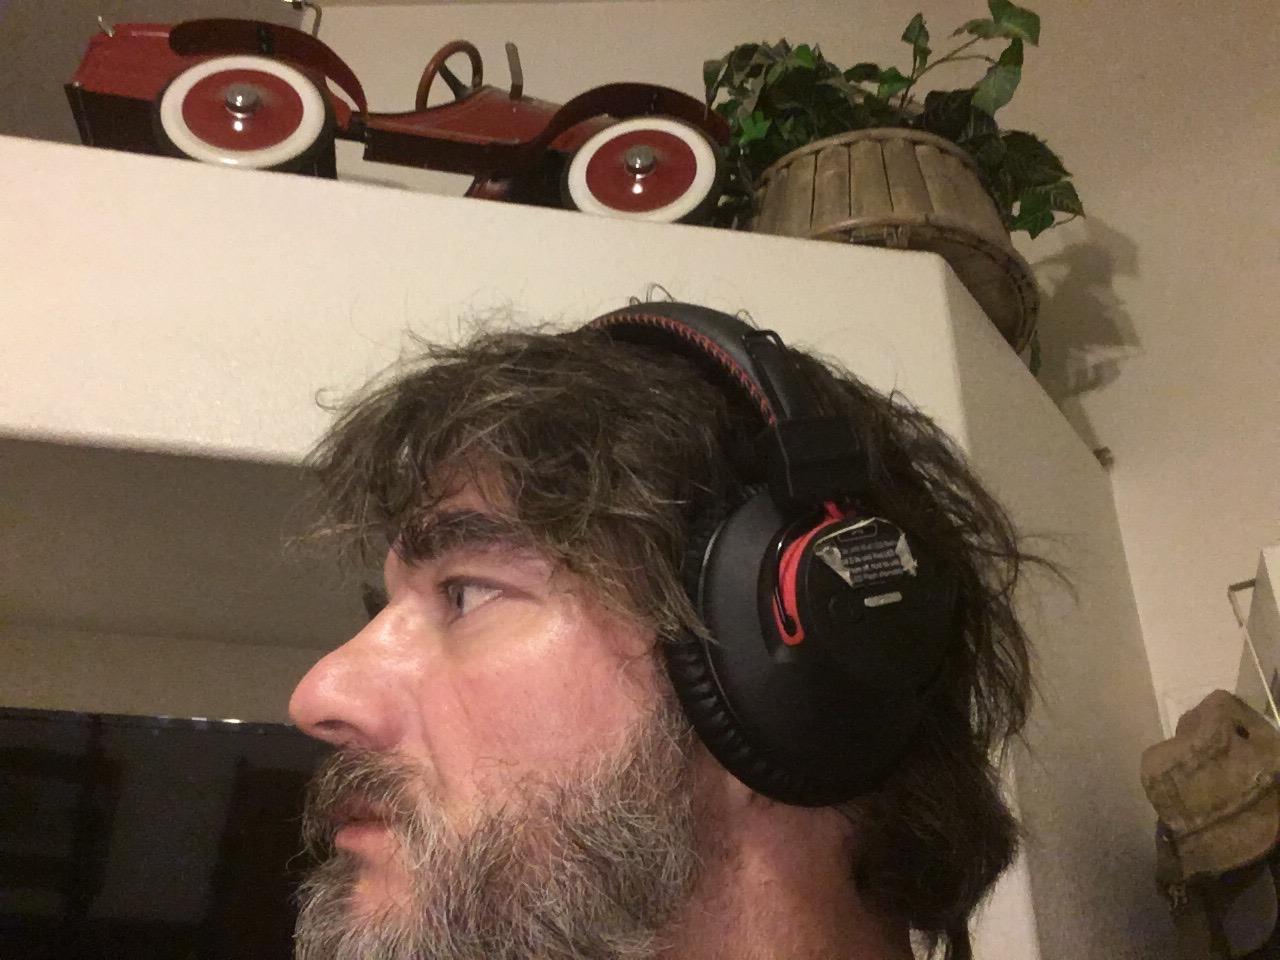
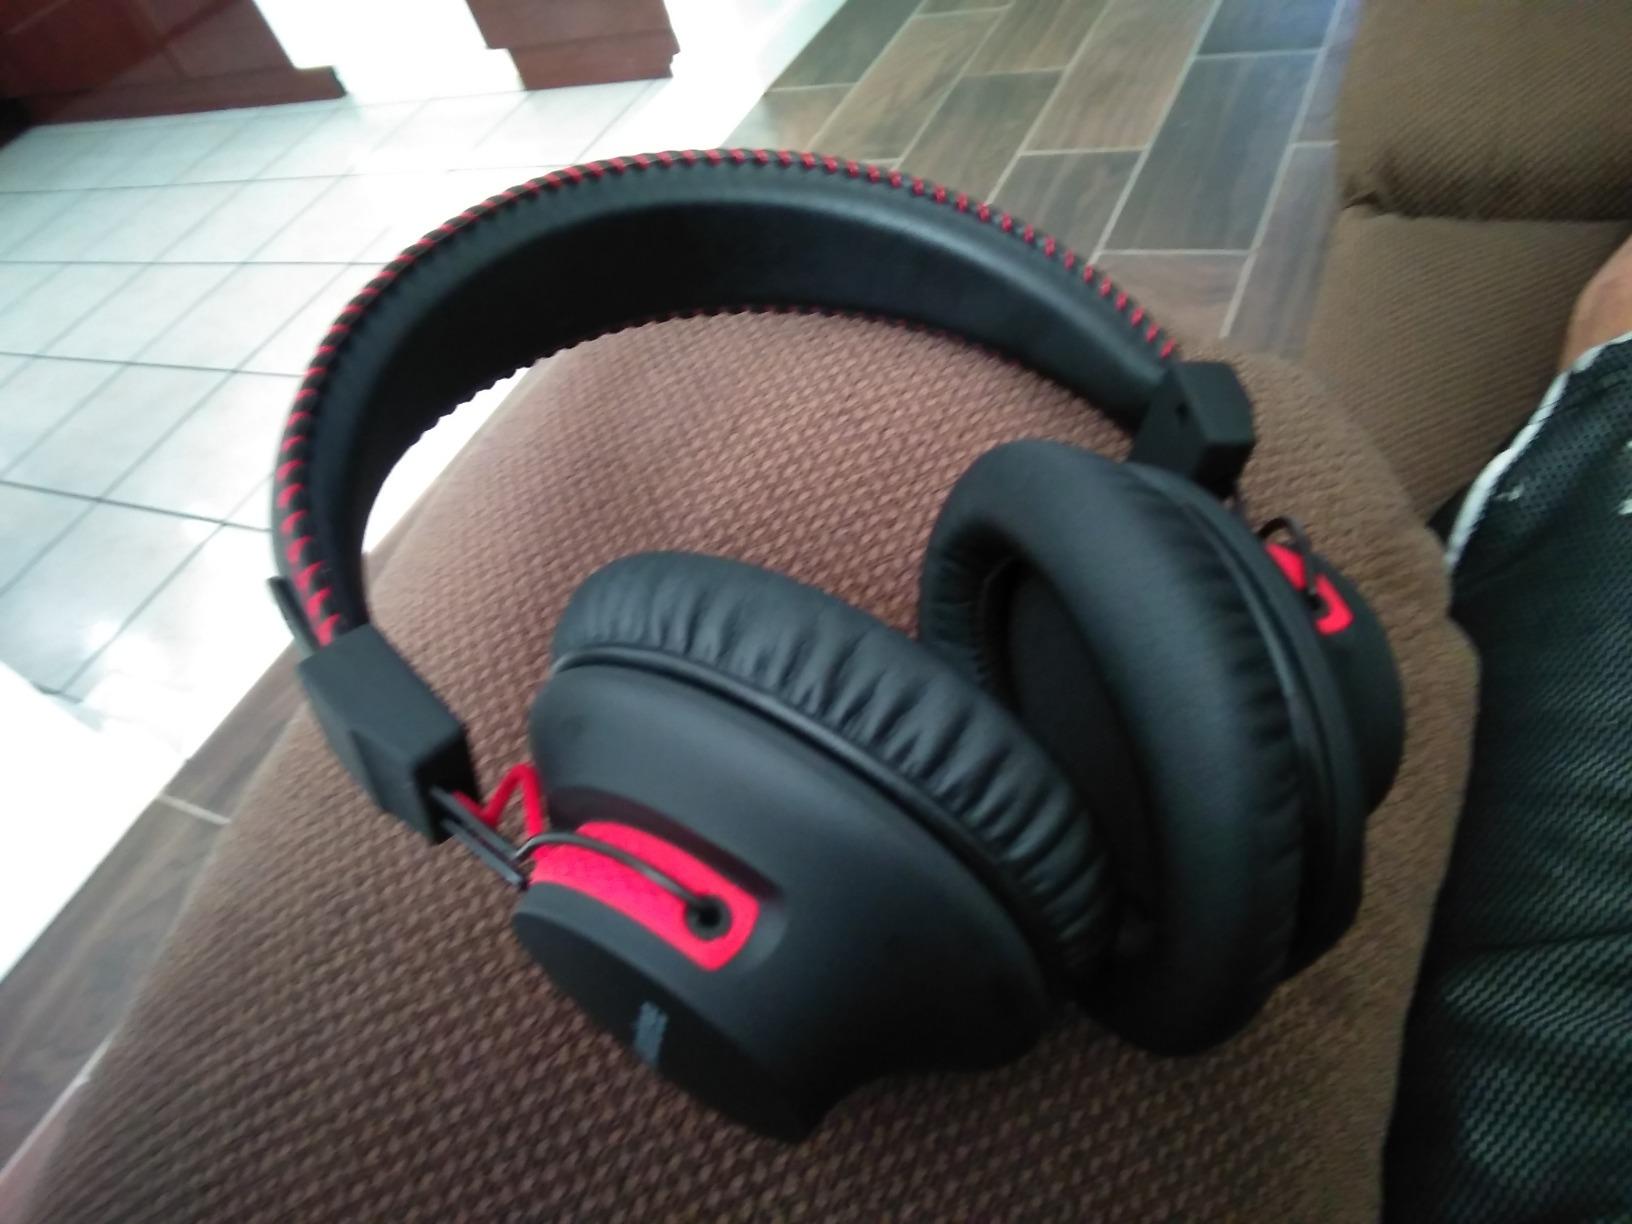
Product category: headphones
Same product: yes